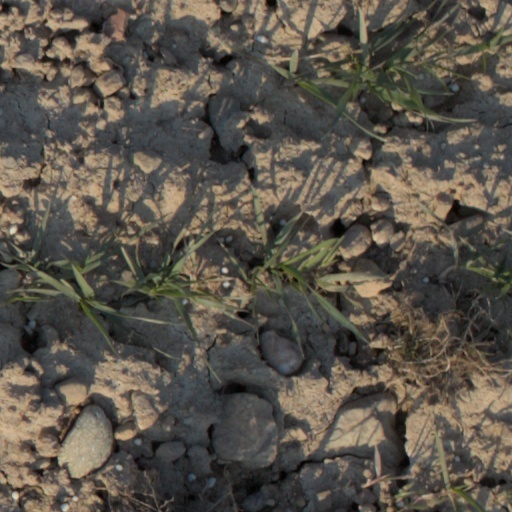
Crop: wheat